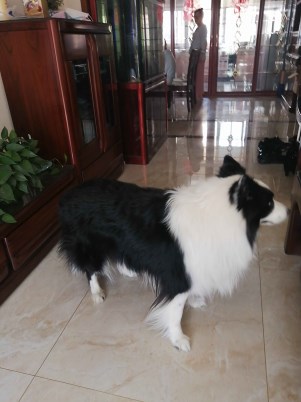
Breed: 2594-n000109-Border_collie